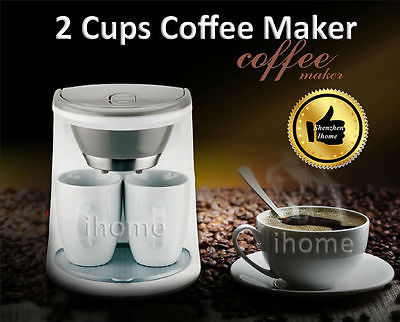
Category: coffee maker